Breamish

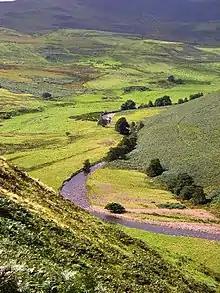
Upper reaches of the River Breamish

The Breamish is a river in Northumberland, England, which rises on Comb Fell in the Northumberland National Park on the southern side of The Cheviot. It is one of the nine rivers rising in the Cheviot Hills, the others being the College Burn, the Harthope Burn, the Bowmont Water, the Kale Water, the Heatherhope Burn, the Coquet, the Alwin and the River Rede.